Howard Haugerud

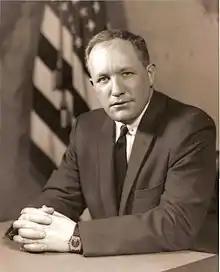
U.S. Army photo 1961

Howard Edward Haugerud (August 22, 1924 – January 23, 2019) was an American government official who served in presidentially appointed positions at the Department of Defense and the Department of State during the administrations of Presidents Kennedy, Johnson and Nixon. He later became the senior vice president of the Dana Holding Corporation, a managing director of the family-owned TASEA Investment and Development Company, CEO of Controlled Environment Systems, Chairman and CEO of the National Tribune Corporation, publisher and editor-in-chief of the Stars and Stripes newspaper, president of the Stars and Stripes Foundation and president of the real estate holding firm Trout Run, LLC.